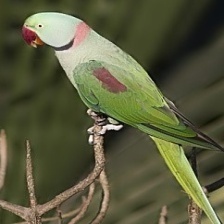
Species: ALEXANDRINE PARAKEET
Scientific name: PSITTACULA EUPATRIA